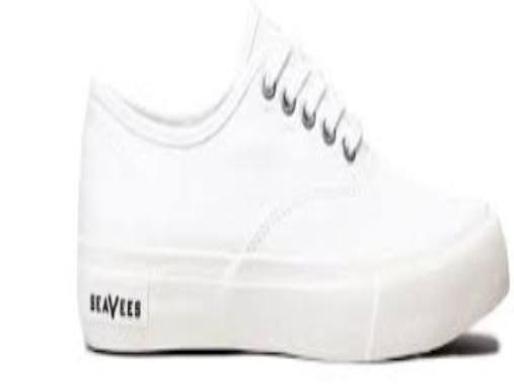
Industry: Clothes